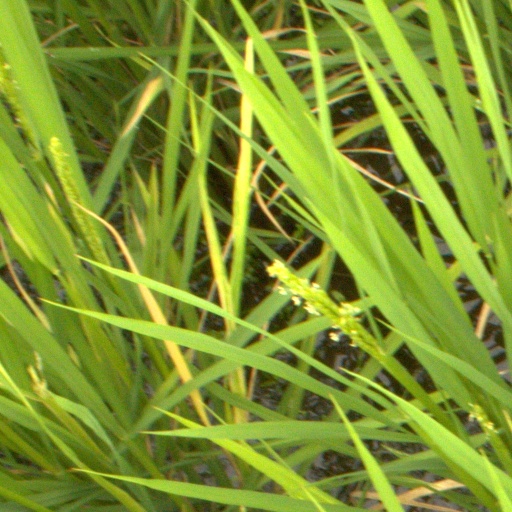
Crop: rice